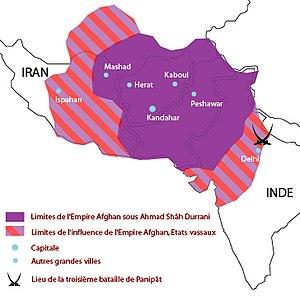
L’Afghanistan, en forme longue la république islamique d'Afghanistan, est un pays d'Asie centrale sans accès à la mer entouré par l'Ouzbékistan au nord, la Chine et le Tadjikistan au nord-est, le Pakistan à l'est-sud-est, l’Iran à l'ouest et le Turkménistan au nord-ouest.
Kaboul est la capitale et la plus grande ville d'Afghanistan. Elle est aussi la capitale de la province du même nom, située dans l'Est du pays. Selon les estimations officielles de 2014, la population de la ville serait de 3 543 700 habitants.